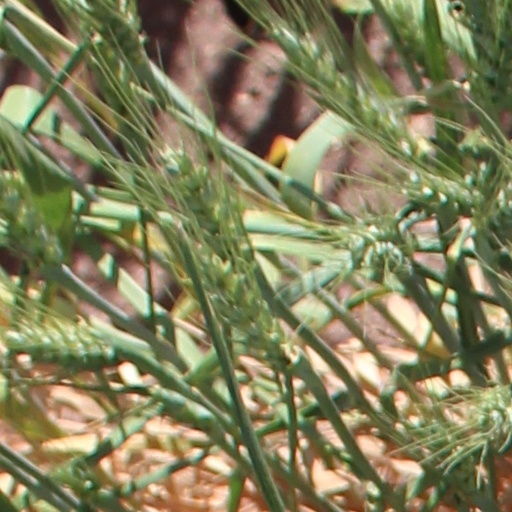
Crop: wheat